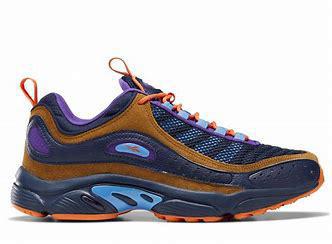
Brand: Reebok
Model: Daytona DMX Ii